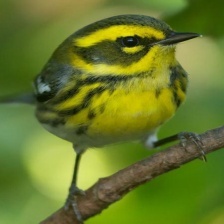
Species: TOWNSENDS WARBLER
Scientific name: SETOPHAGA TOWNSENDI